Celestún Municipality

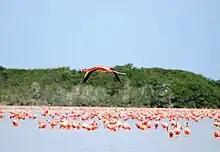
Celestun Flamingos

Every year from 1 to 12 December the town celebrates the feast of the Immaculate Conception. There is also an annual celebration on 1 June for Navy Day.